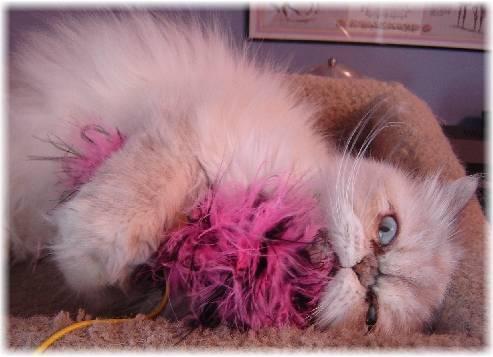
cat